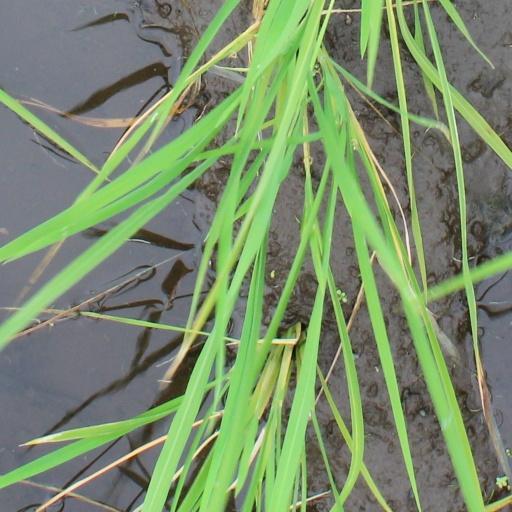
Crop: rice